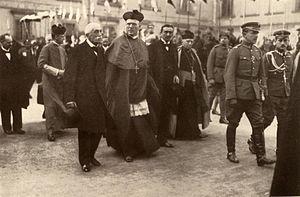
Le Royaume de Pologne, également appelé officieusement Régence du Royaume de Pologne, est un projet étatique de l'Empire allemand et l'Empire austro-hongrois qui avait pour l'objectif la restauration, à l'issue de la Première guerre mondiale, d'un état polonais autonome. Ce nouvel État, prétendu indépendant et remplaçant le Royaume du Congrès sous la tutelle russe, fut annoncé par la déclaration d'intention du 5 novembre 1916 de l'empereur allemand Guillaume II et l'empereur-roi François-Joseph.